Garry Gross

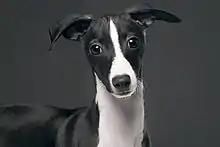
'Leo', Digital print by Garry Gross, 2004

Garry Gross (November 6, 1937 – November 30, 2010) was an American fashion photographer who went on to specialize in dog portraiture.